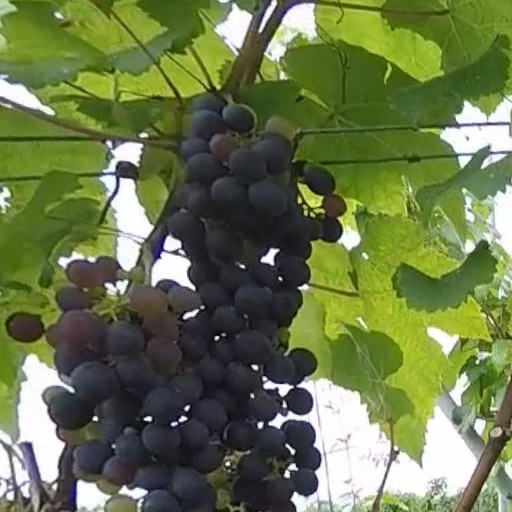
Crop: grape